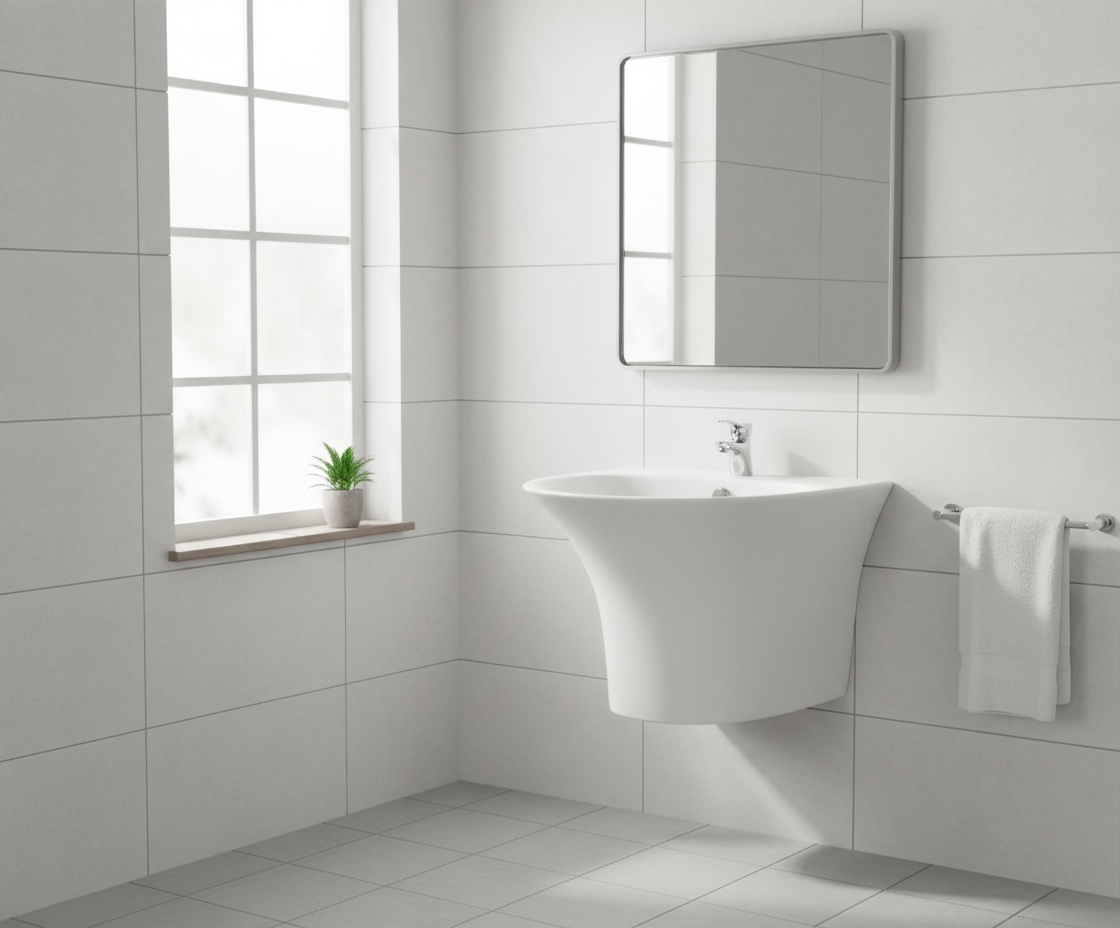
Hand Wash Basin White Ceramic Wall Hung Basin #405
Brand: Lennox Bathroom
·Compact vitreous china hand rinse basin ·Standard overflow ·Single tap hole on middle ·32mm waste outlet ·Bowl capacity 1.5L Size :490*485*380 Plumbing Excluded
Category: Hardware > Plumbing > Plumbing Fixtures > Sinks > Bathroom Sinks > Pedestal Sinks